James Forrest (footballer, born 1991)

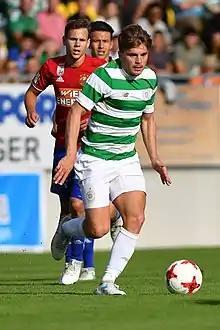
Forrest playing for Celtic in 2017

James Forrest (born 7 July 1991) is a Scottish professional footballer who plays as a winger for club Celtic and the Scotland national team.